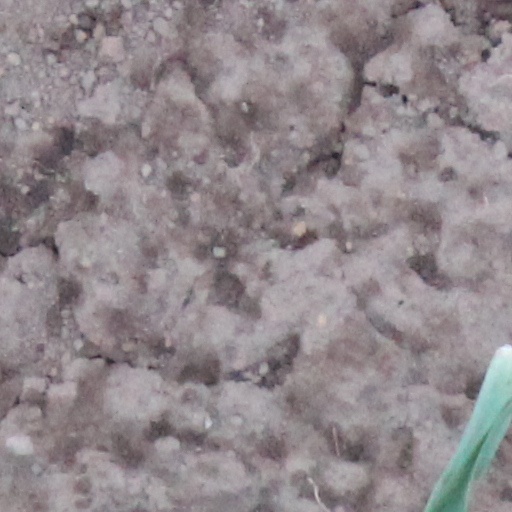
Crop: wheat